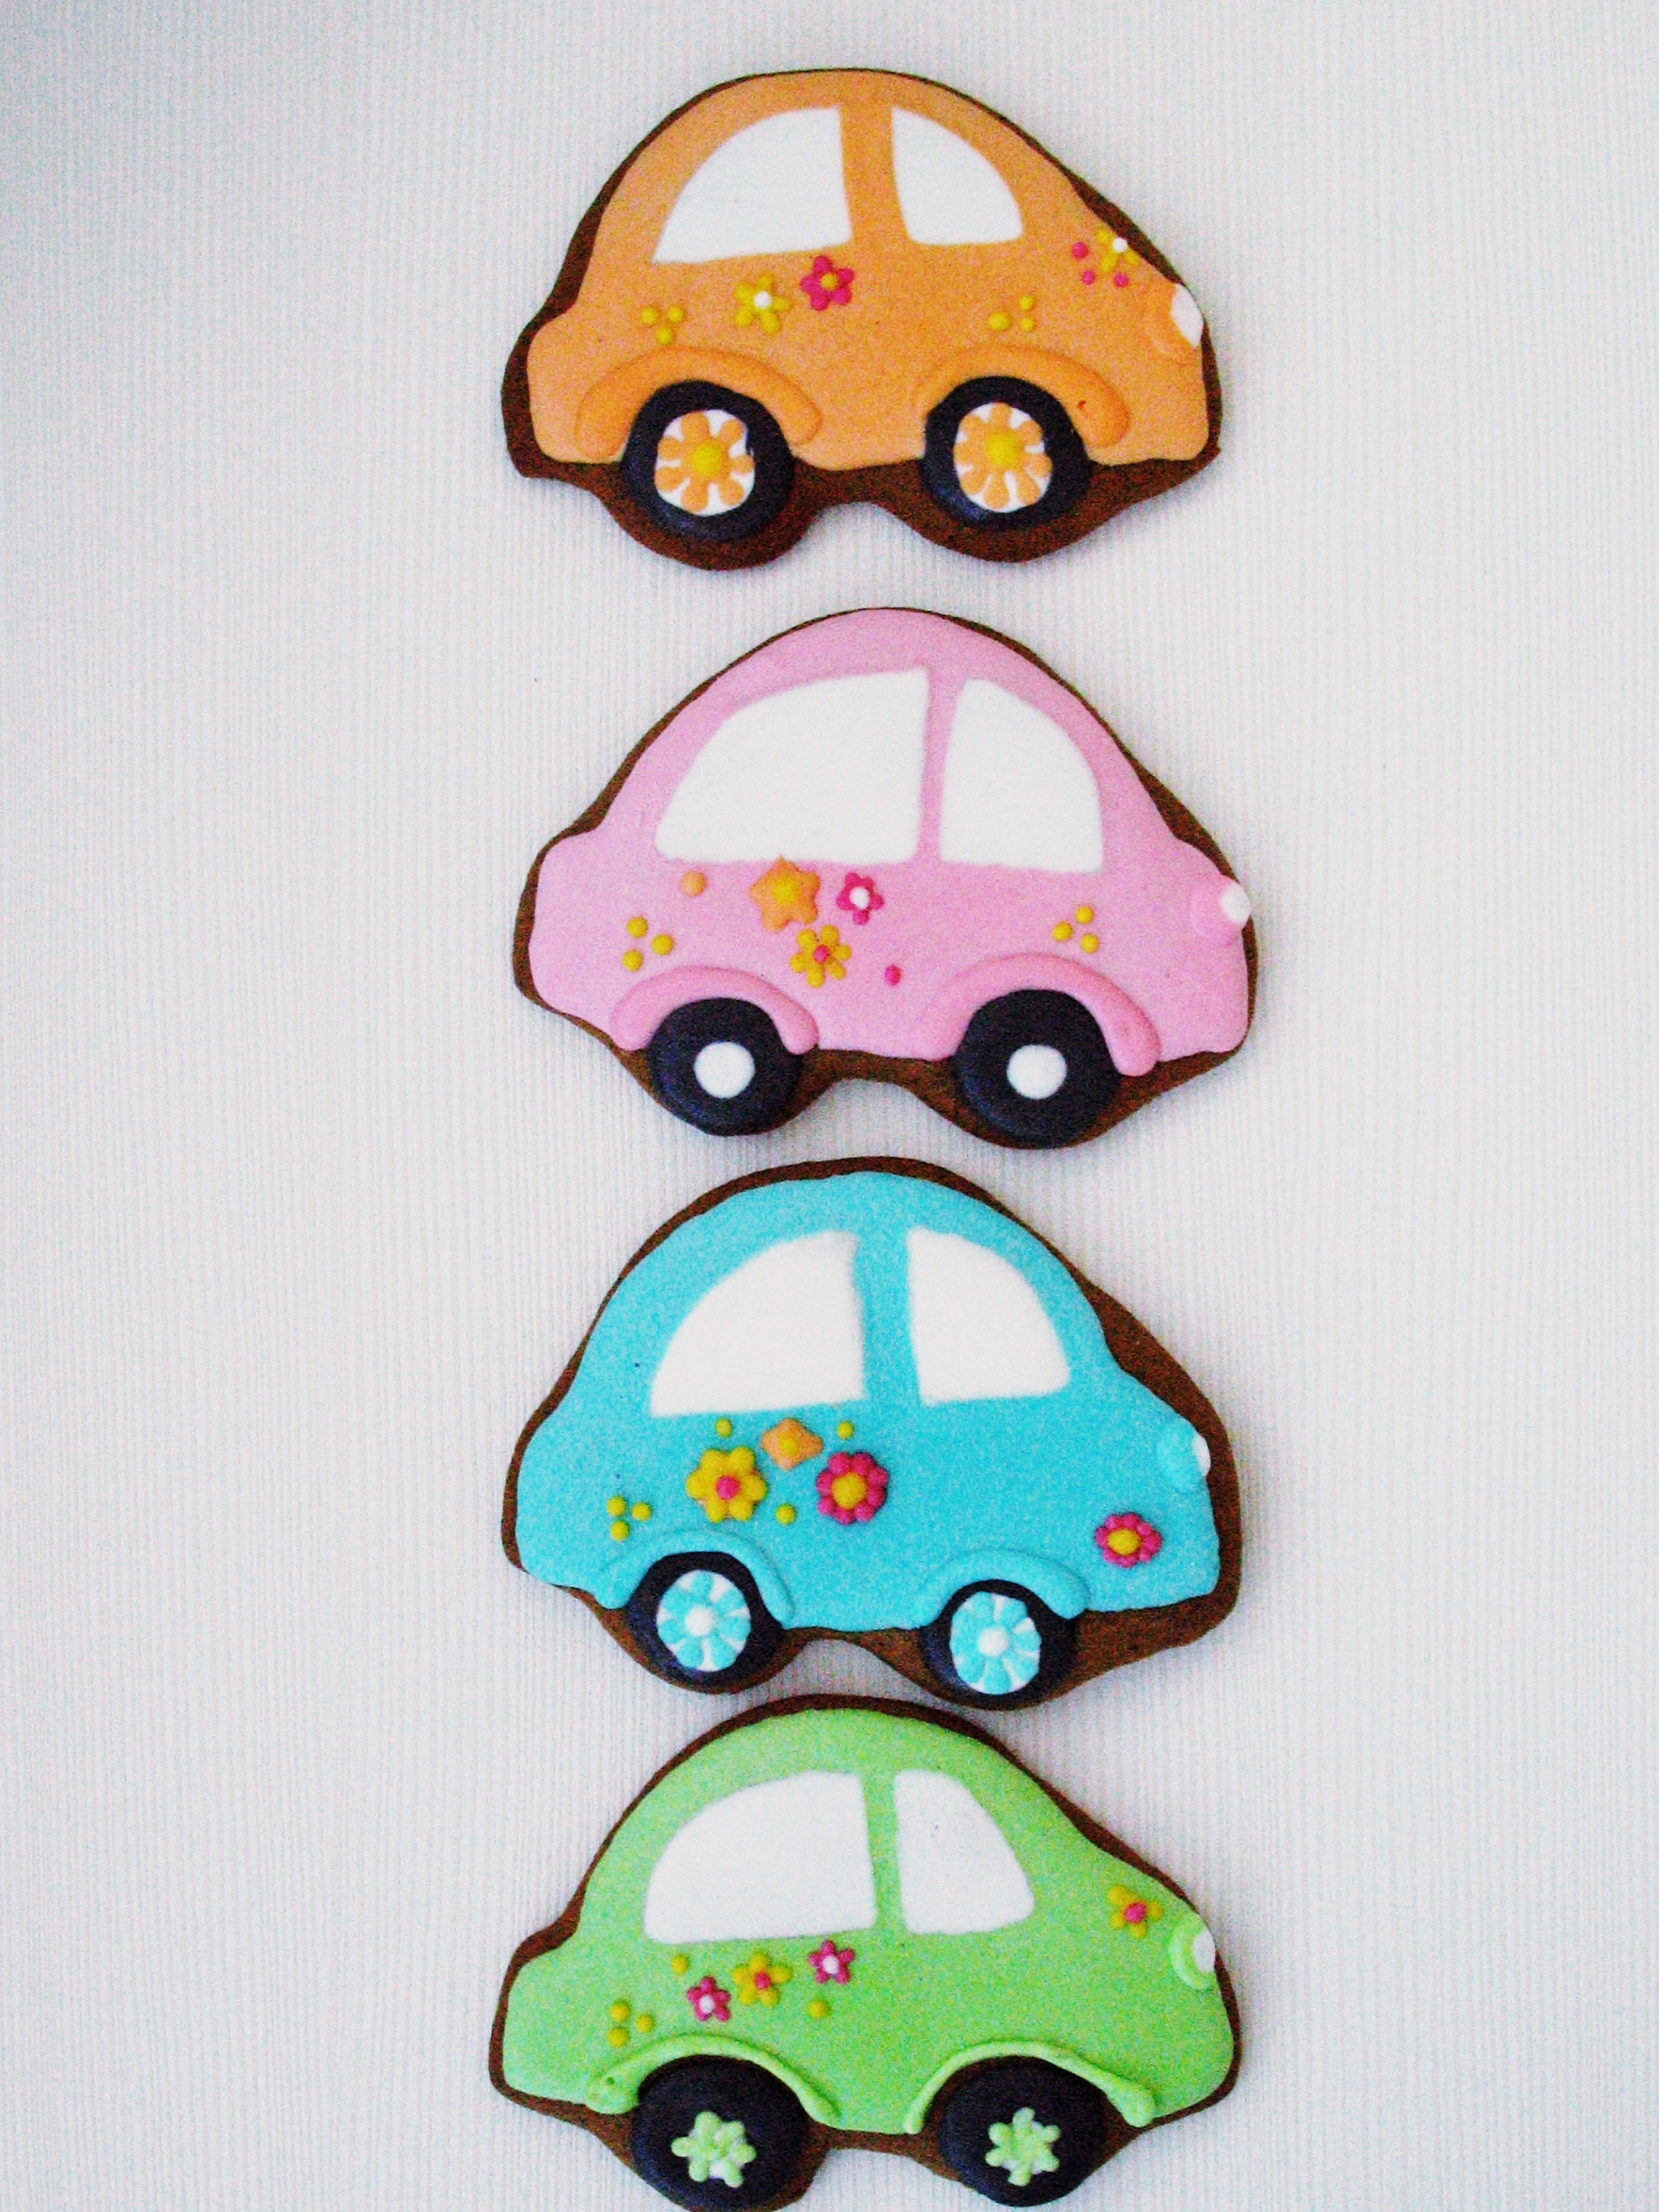
gift, pattern, holiday, hairstyle, font, drawing, illustration, glasses, moustache, easter, gingerbread, cartoon, clearance, fashion accessory, coin purse